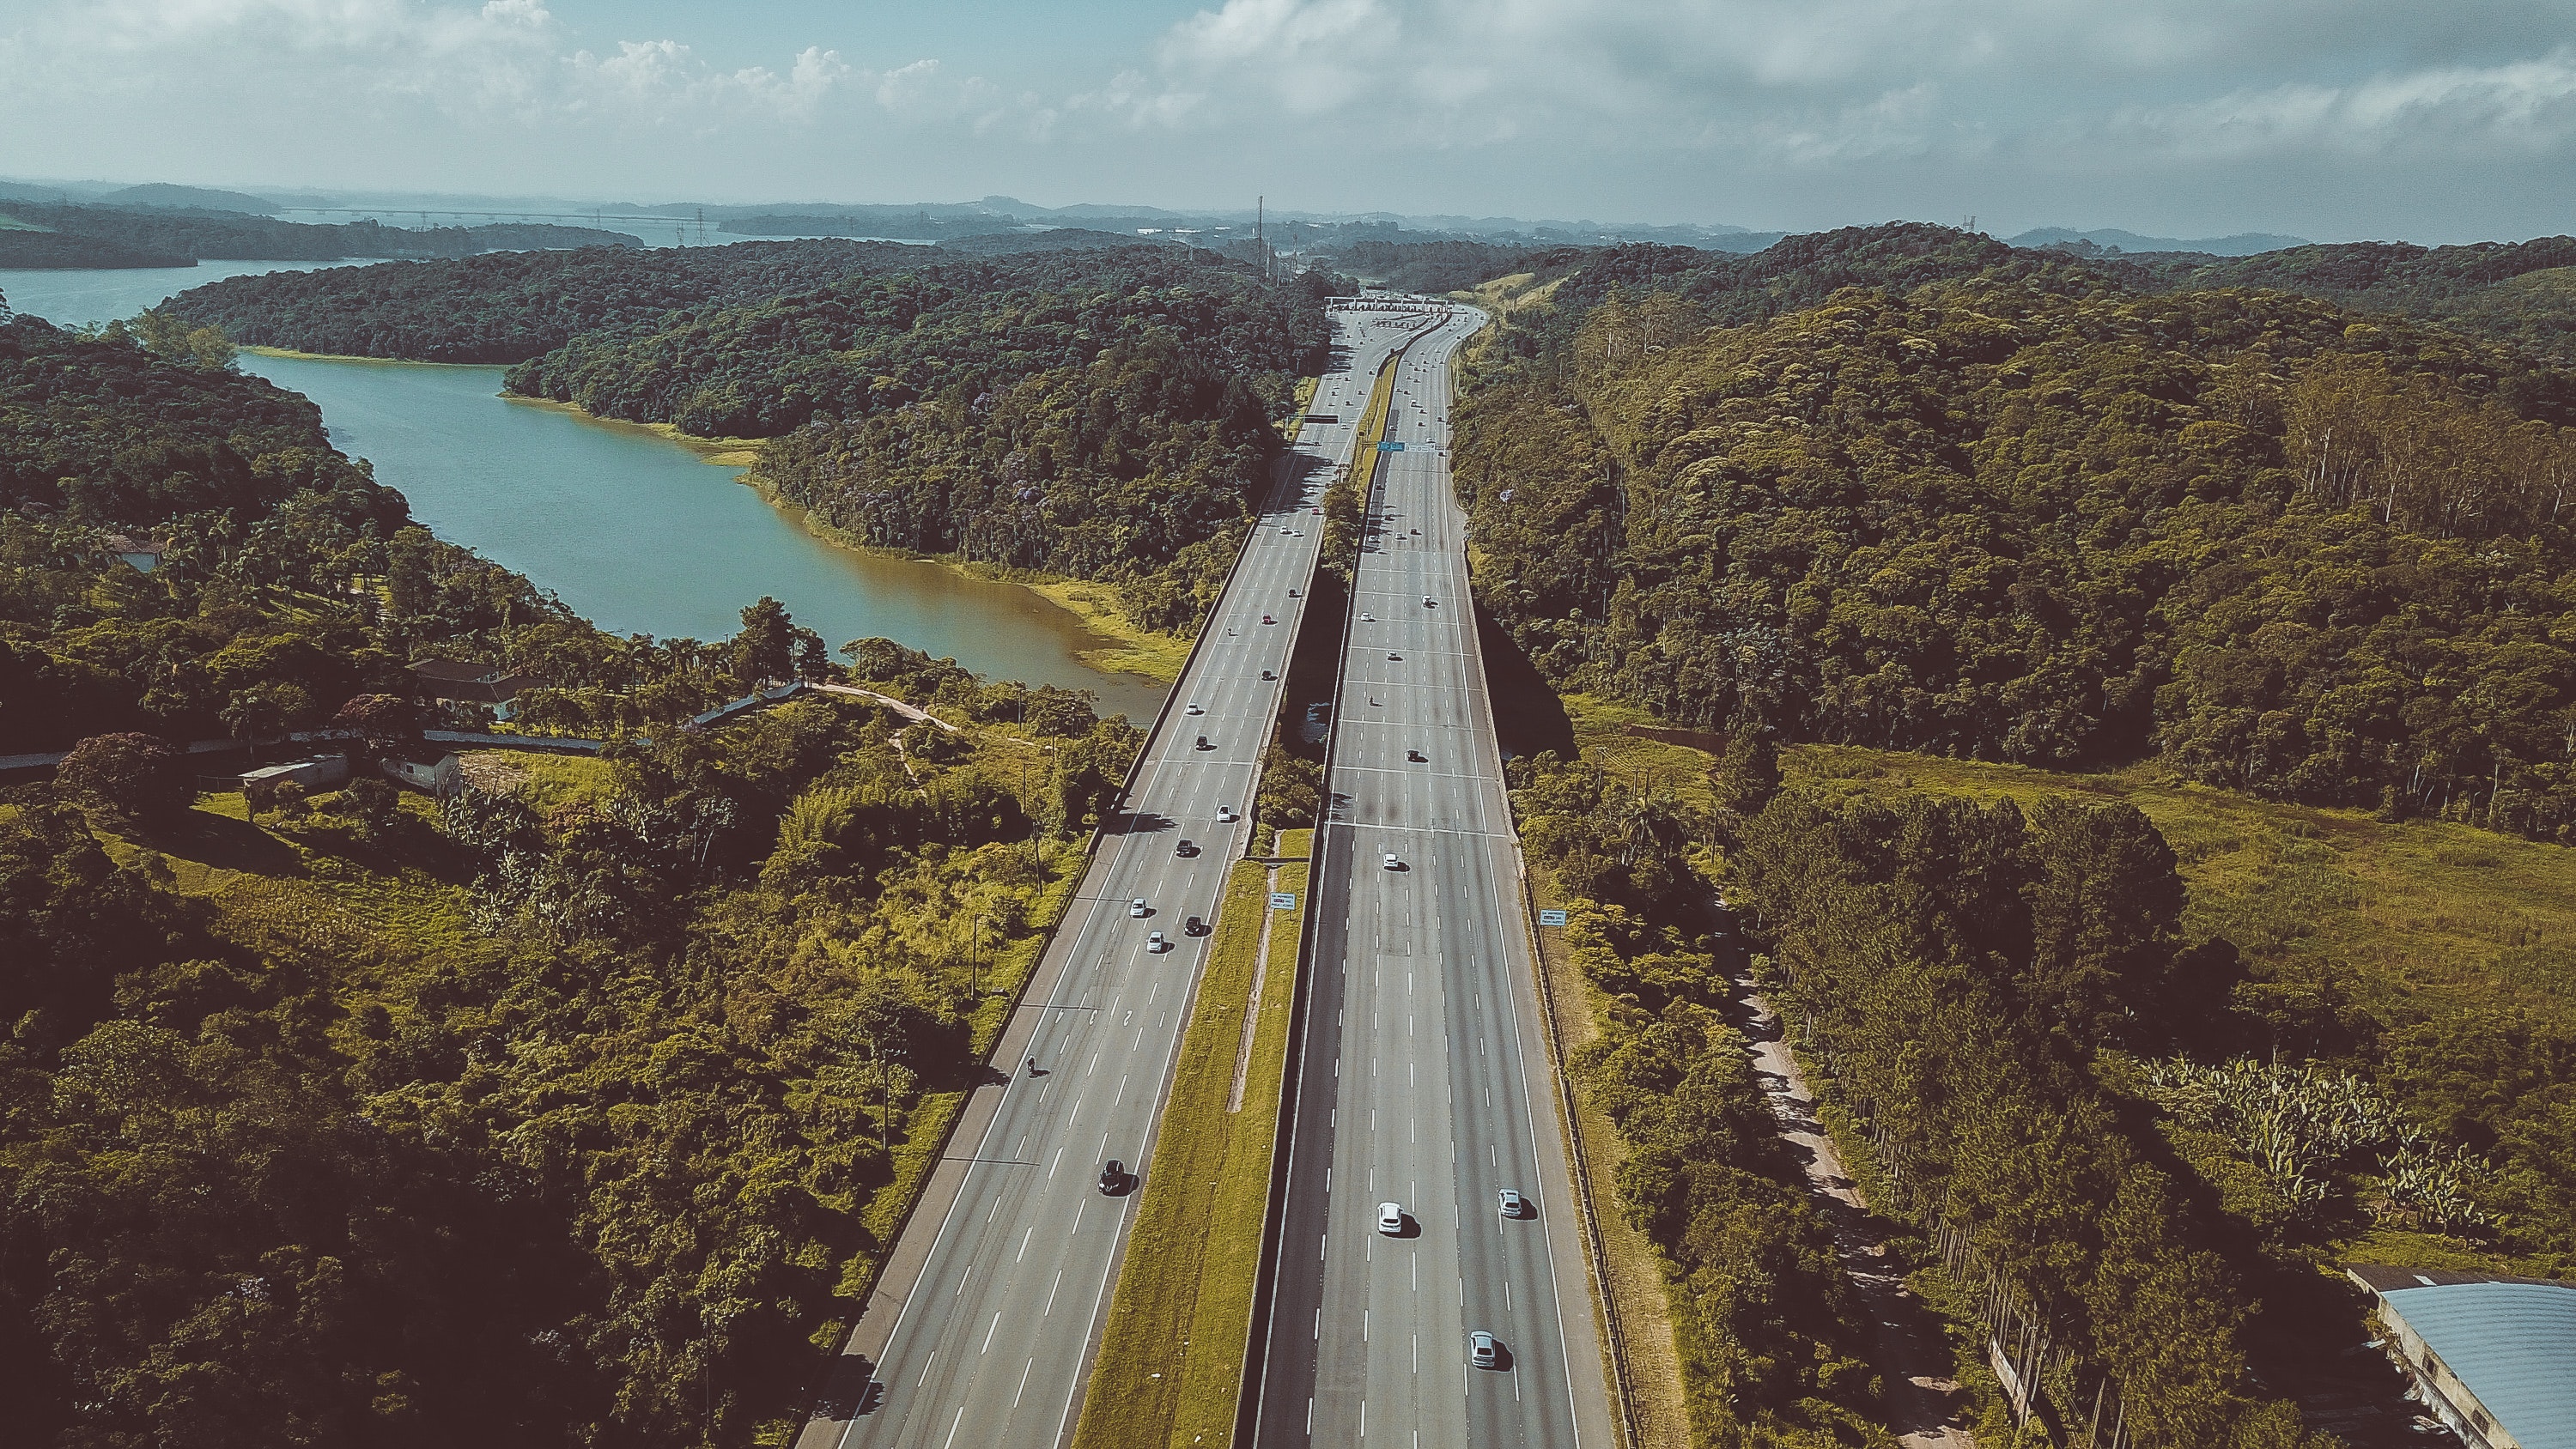
water resources, road, aerial photography, water, geological phenomenon, highway, infrastructure, thoroughfare, freeway, river, waterway, reservoir, horizon, landscape, photography, lane, nonbuilding structure, bridge, bird's eye view, mountain, channel, road surface, levee, hill, city, coast